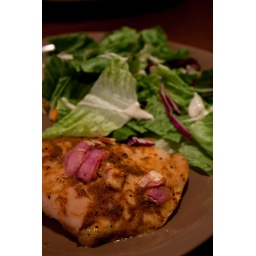
Chicken marinated in lemon juice, red onion, chicken seasoning, garlic, and a metric ton or so of curry powder.